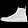
Label: Ankle boot